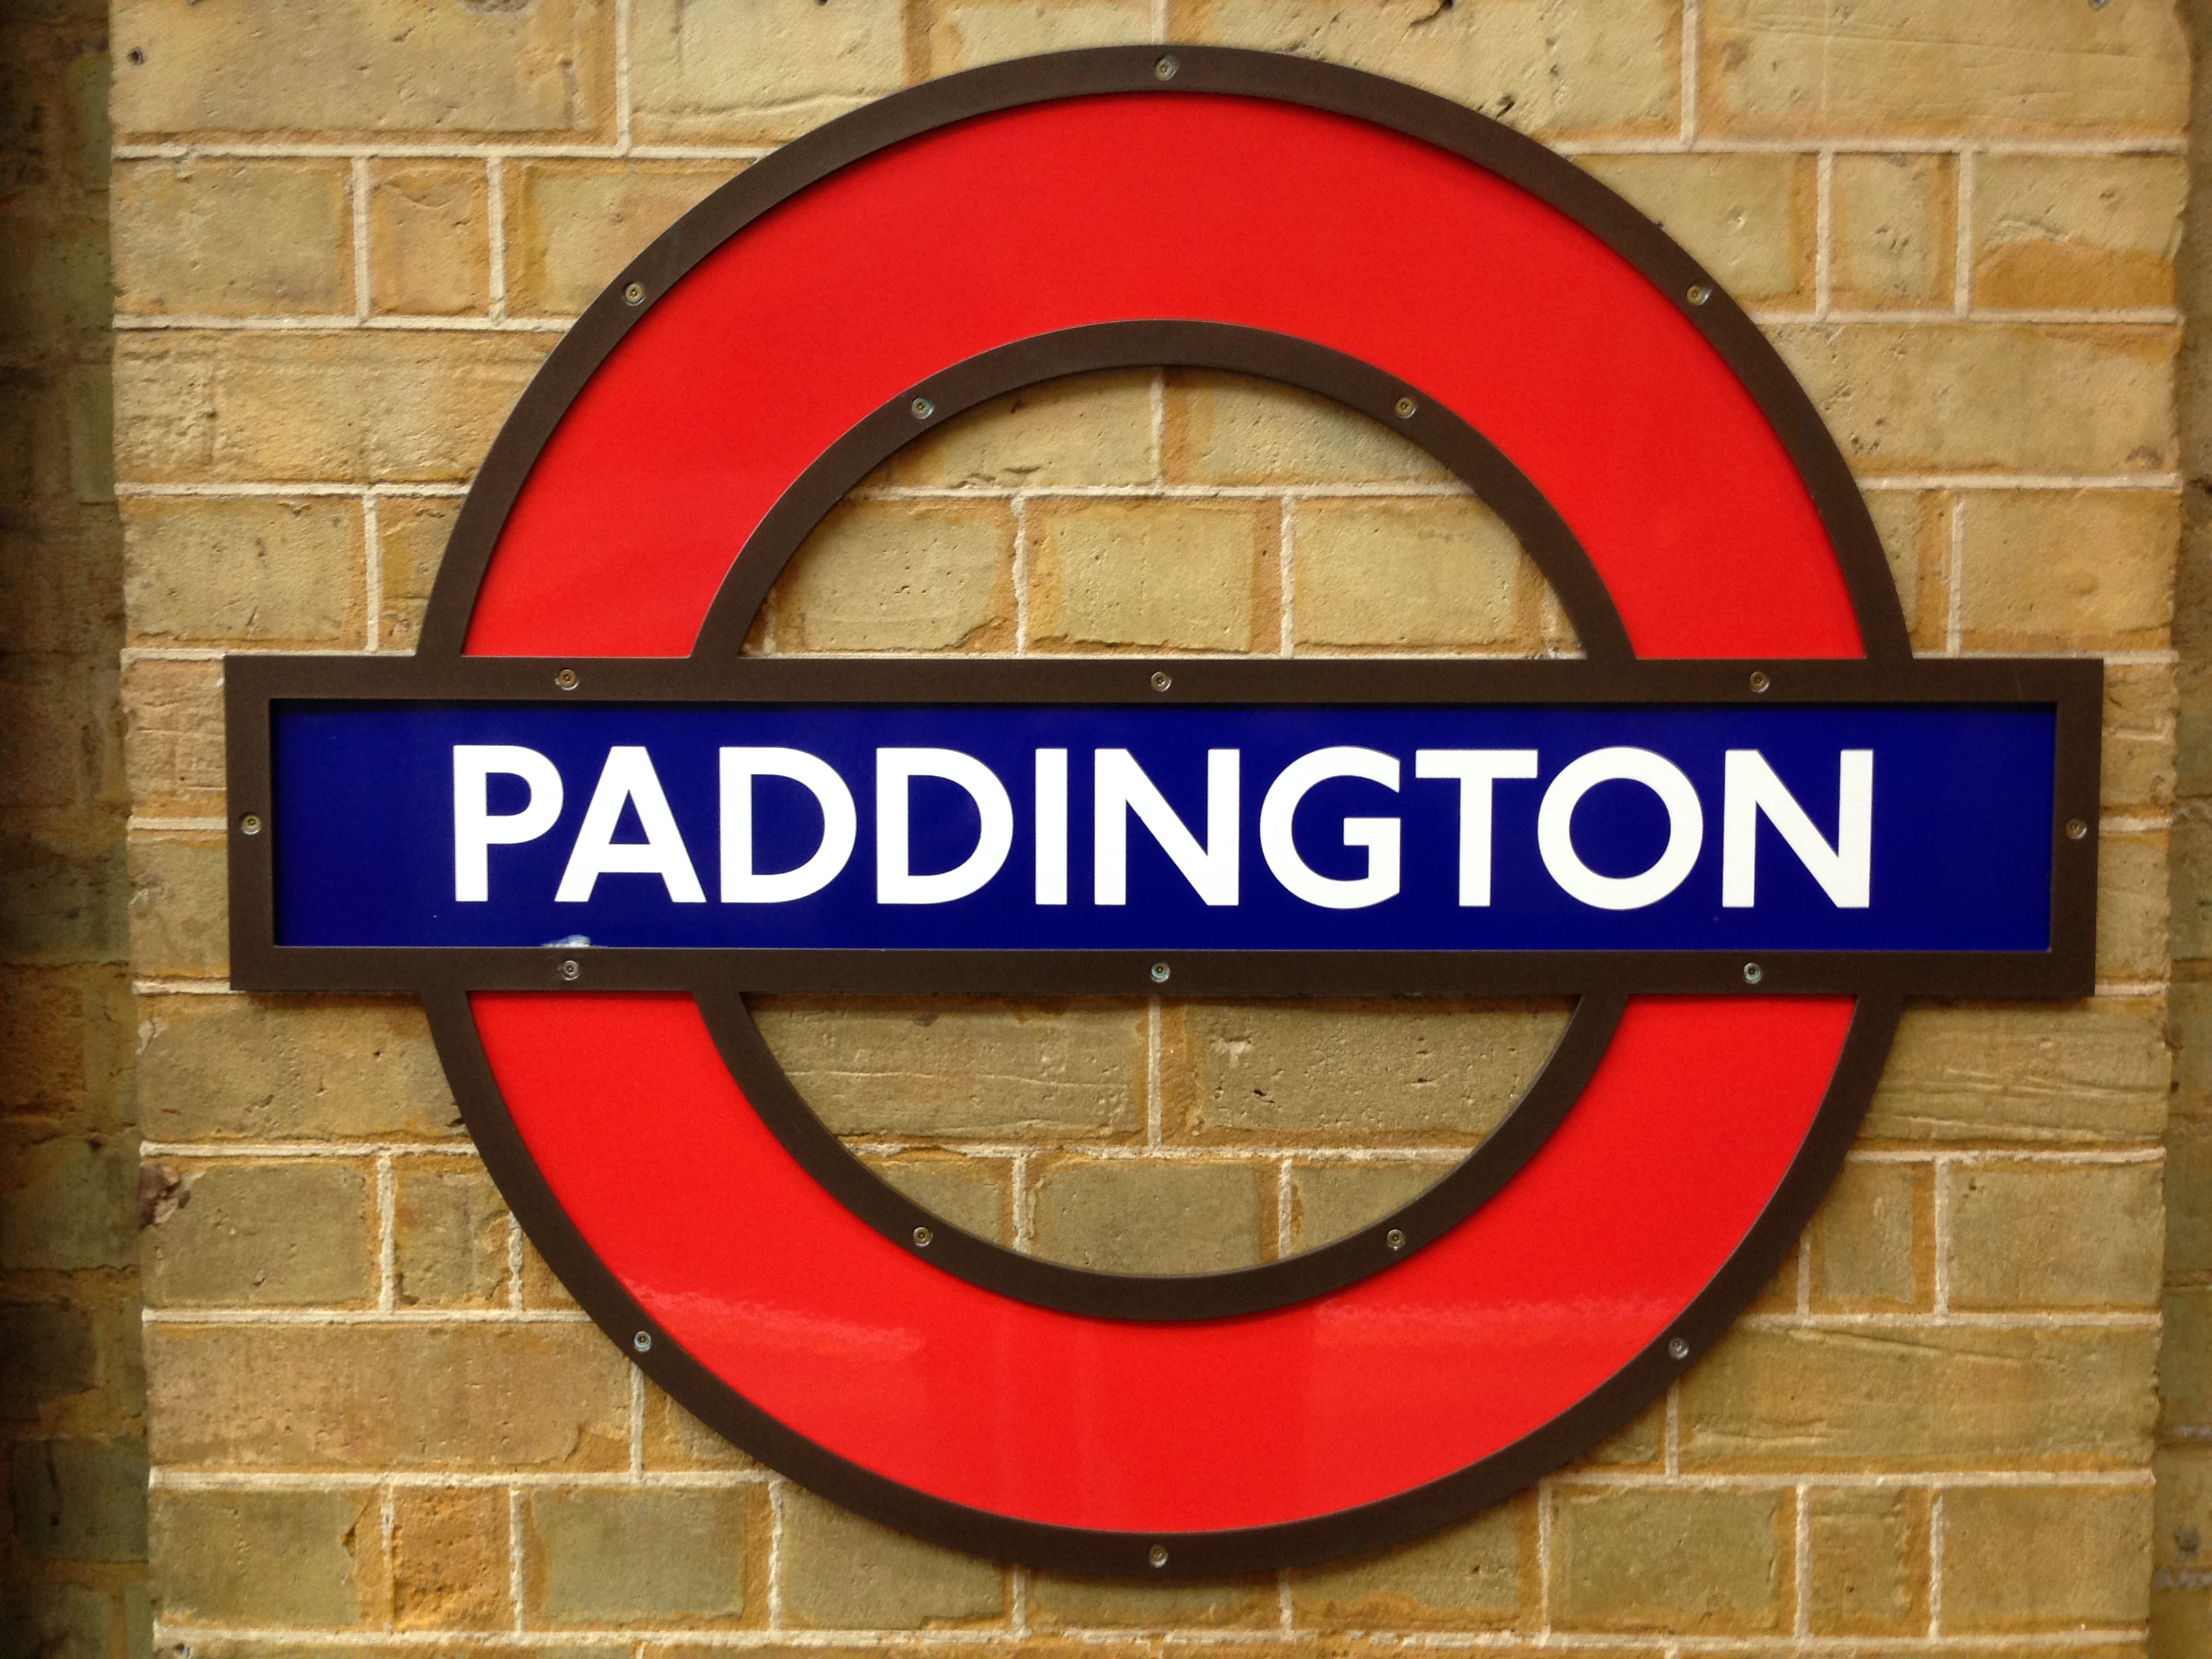
window, number, sign, red, street sign, signage, neon sign, trademark, traffic sign, house numbering